Olivia Shakespear

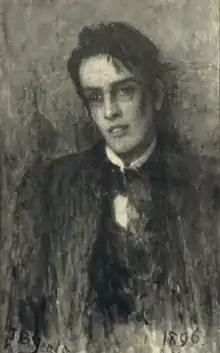
An 1896 portrait of W. B. Yeats by his father, John Butler Yeats, is the frontispiece of "Celtic Twilight".

On 16 April 1894, accompanied by Pearl Craigie, Olivia attended a literary dinner to launch "The Yellow Book", and was seated opposite W. B. Yeats. Recently returned from visiting Maud Gonne in Paris, Yeats was in London for the production of his play "The Land of Heart's Desire". The two were not introduced that evening but Yeats, probably through Lionel Johnson (who became disruptively drunk at the dinner), enquired about the woman seated opposite. Yeats was deeply affected, later writing in his memoirs of the encounter: "I noticed opposite me ... a woman of great beauty ... She was exquisitely dressed ... and suggested to me an incomparable distinction."